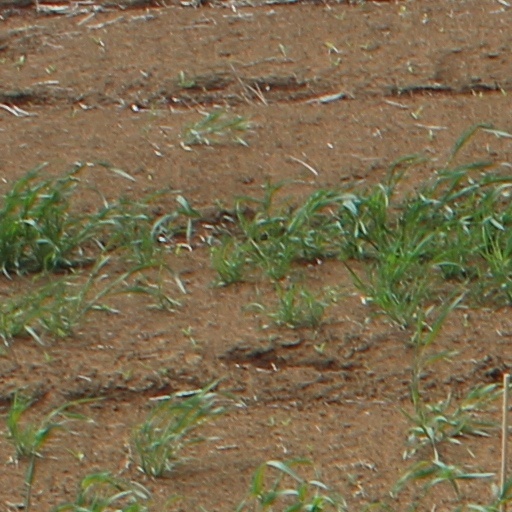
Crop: wheat